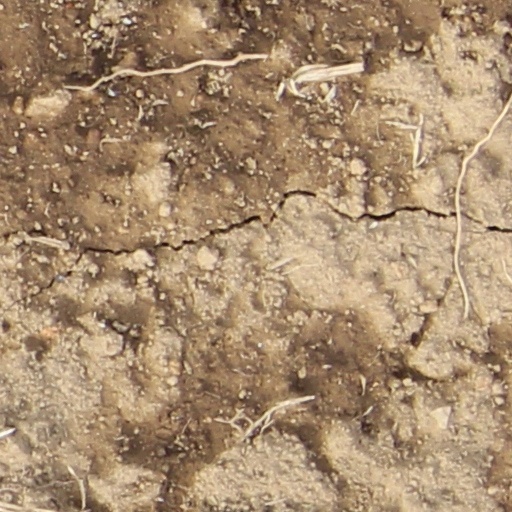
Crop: wheat